Läskisoosi
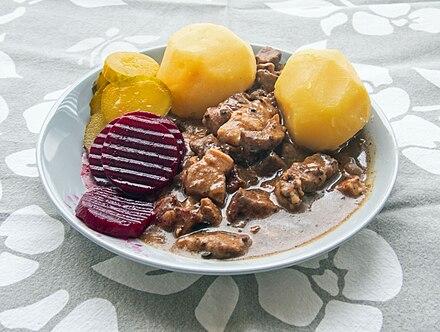
Also known as:
fi - Finnish: Sianlihakastike
Category: stew (pork stew)
Cuisine: Finnish
Associated cuisines: Finnish
Area: Finland
Countries: Finland
Region: Northern Europe, , , ,
The dish is made of pork belly fried in butter with onions and flour, stirred in water with salt and pepper. It is often served with mashed potato, pickled cucumber and lingonberry.